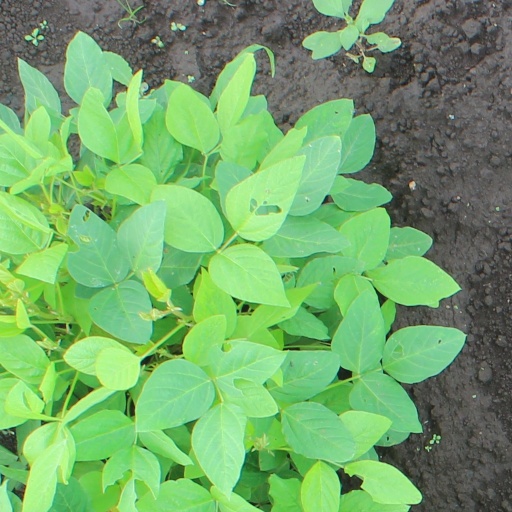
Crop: soybean